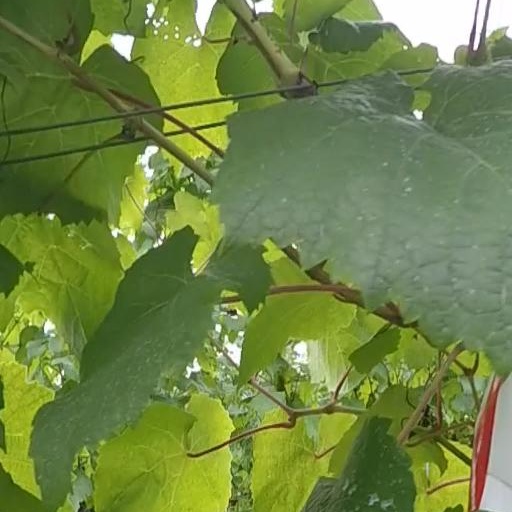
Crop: grape